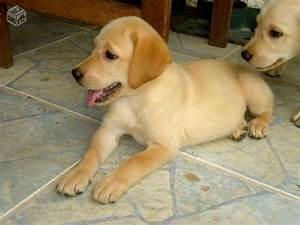
dog